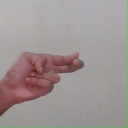
अक्षर: ह